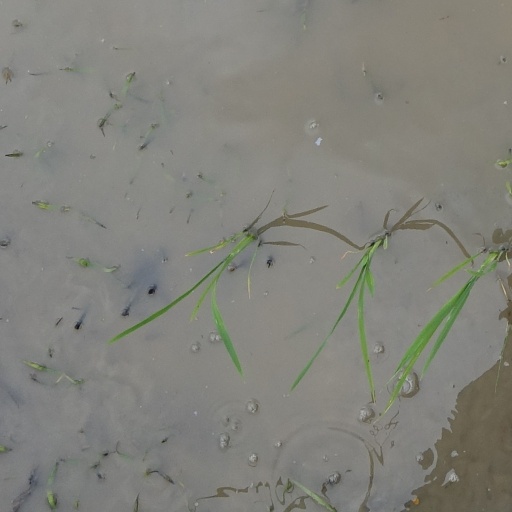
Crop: rice